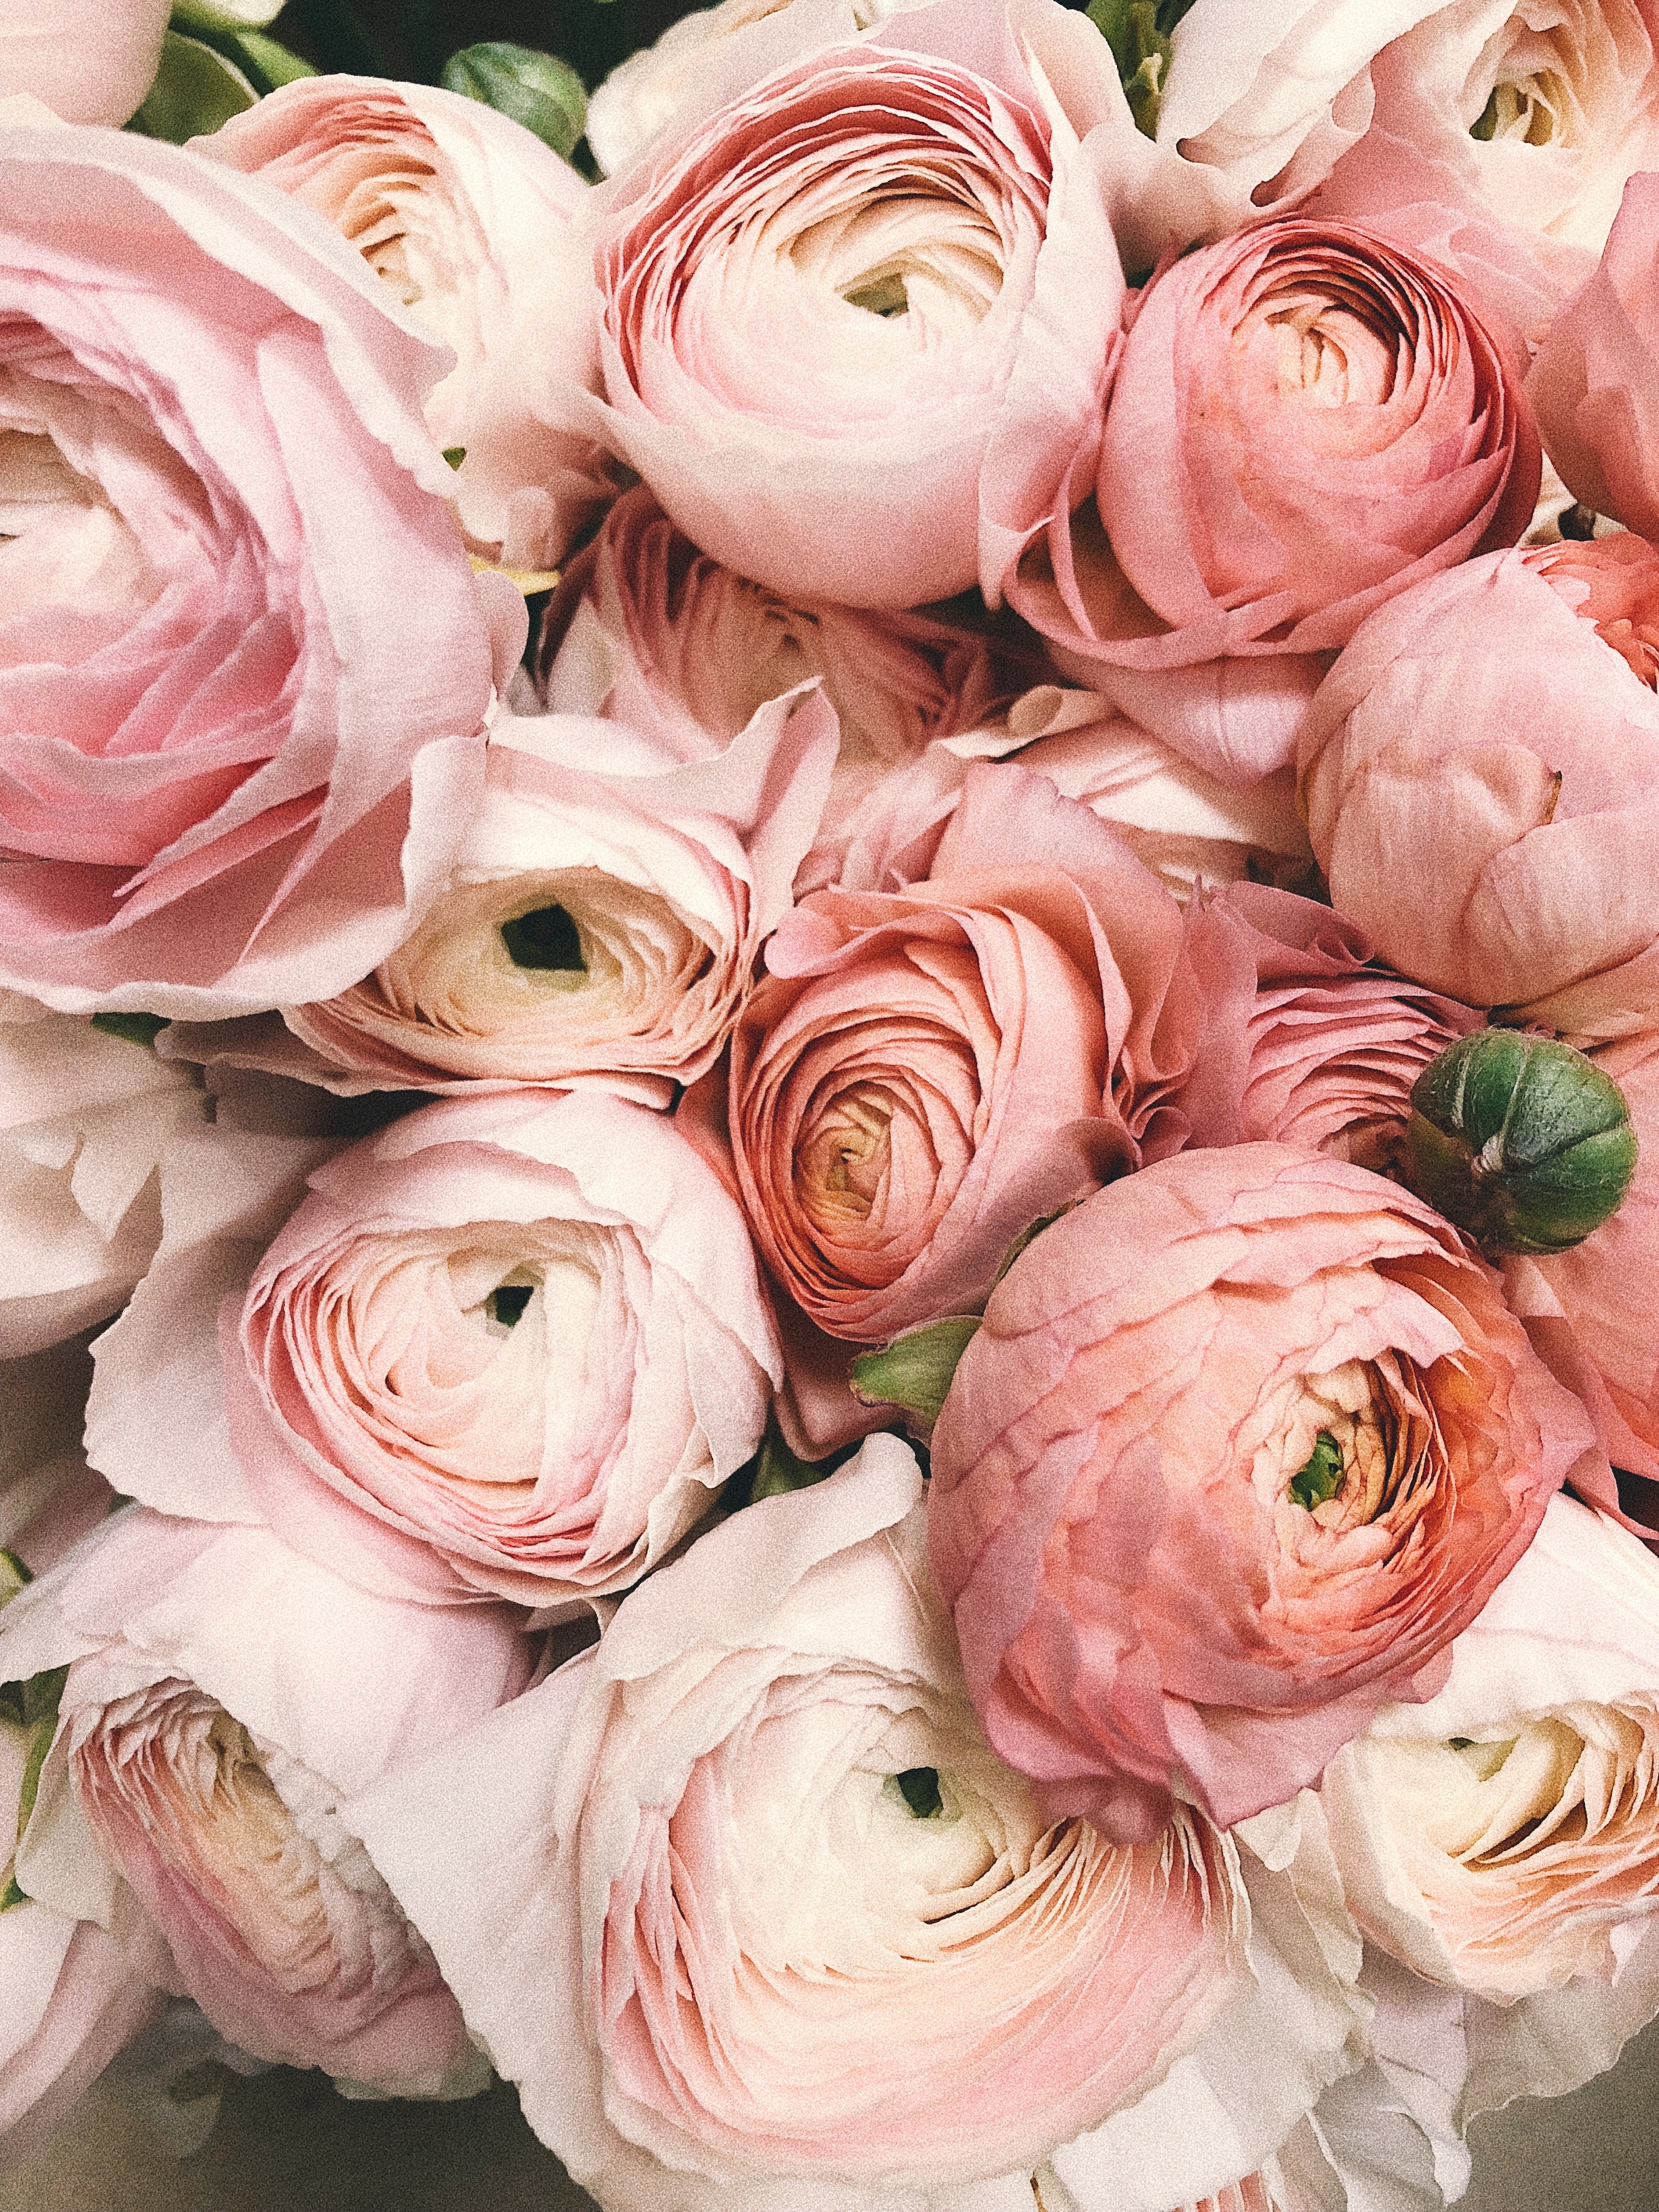
flower, garden roses, persian buttercup, pink, rose, cut flowers, rosa centifolia, floribunda, bouquet, plant, rose family, petal, flower arranging, flowering plant, peach, rose order, floral design, floristry, peony, artificial flower, common peony